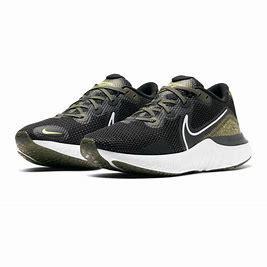
Brand: Nike
Model: Renew Run